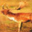
Label: deer